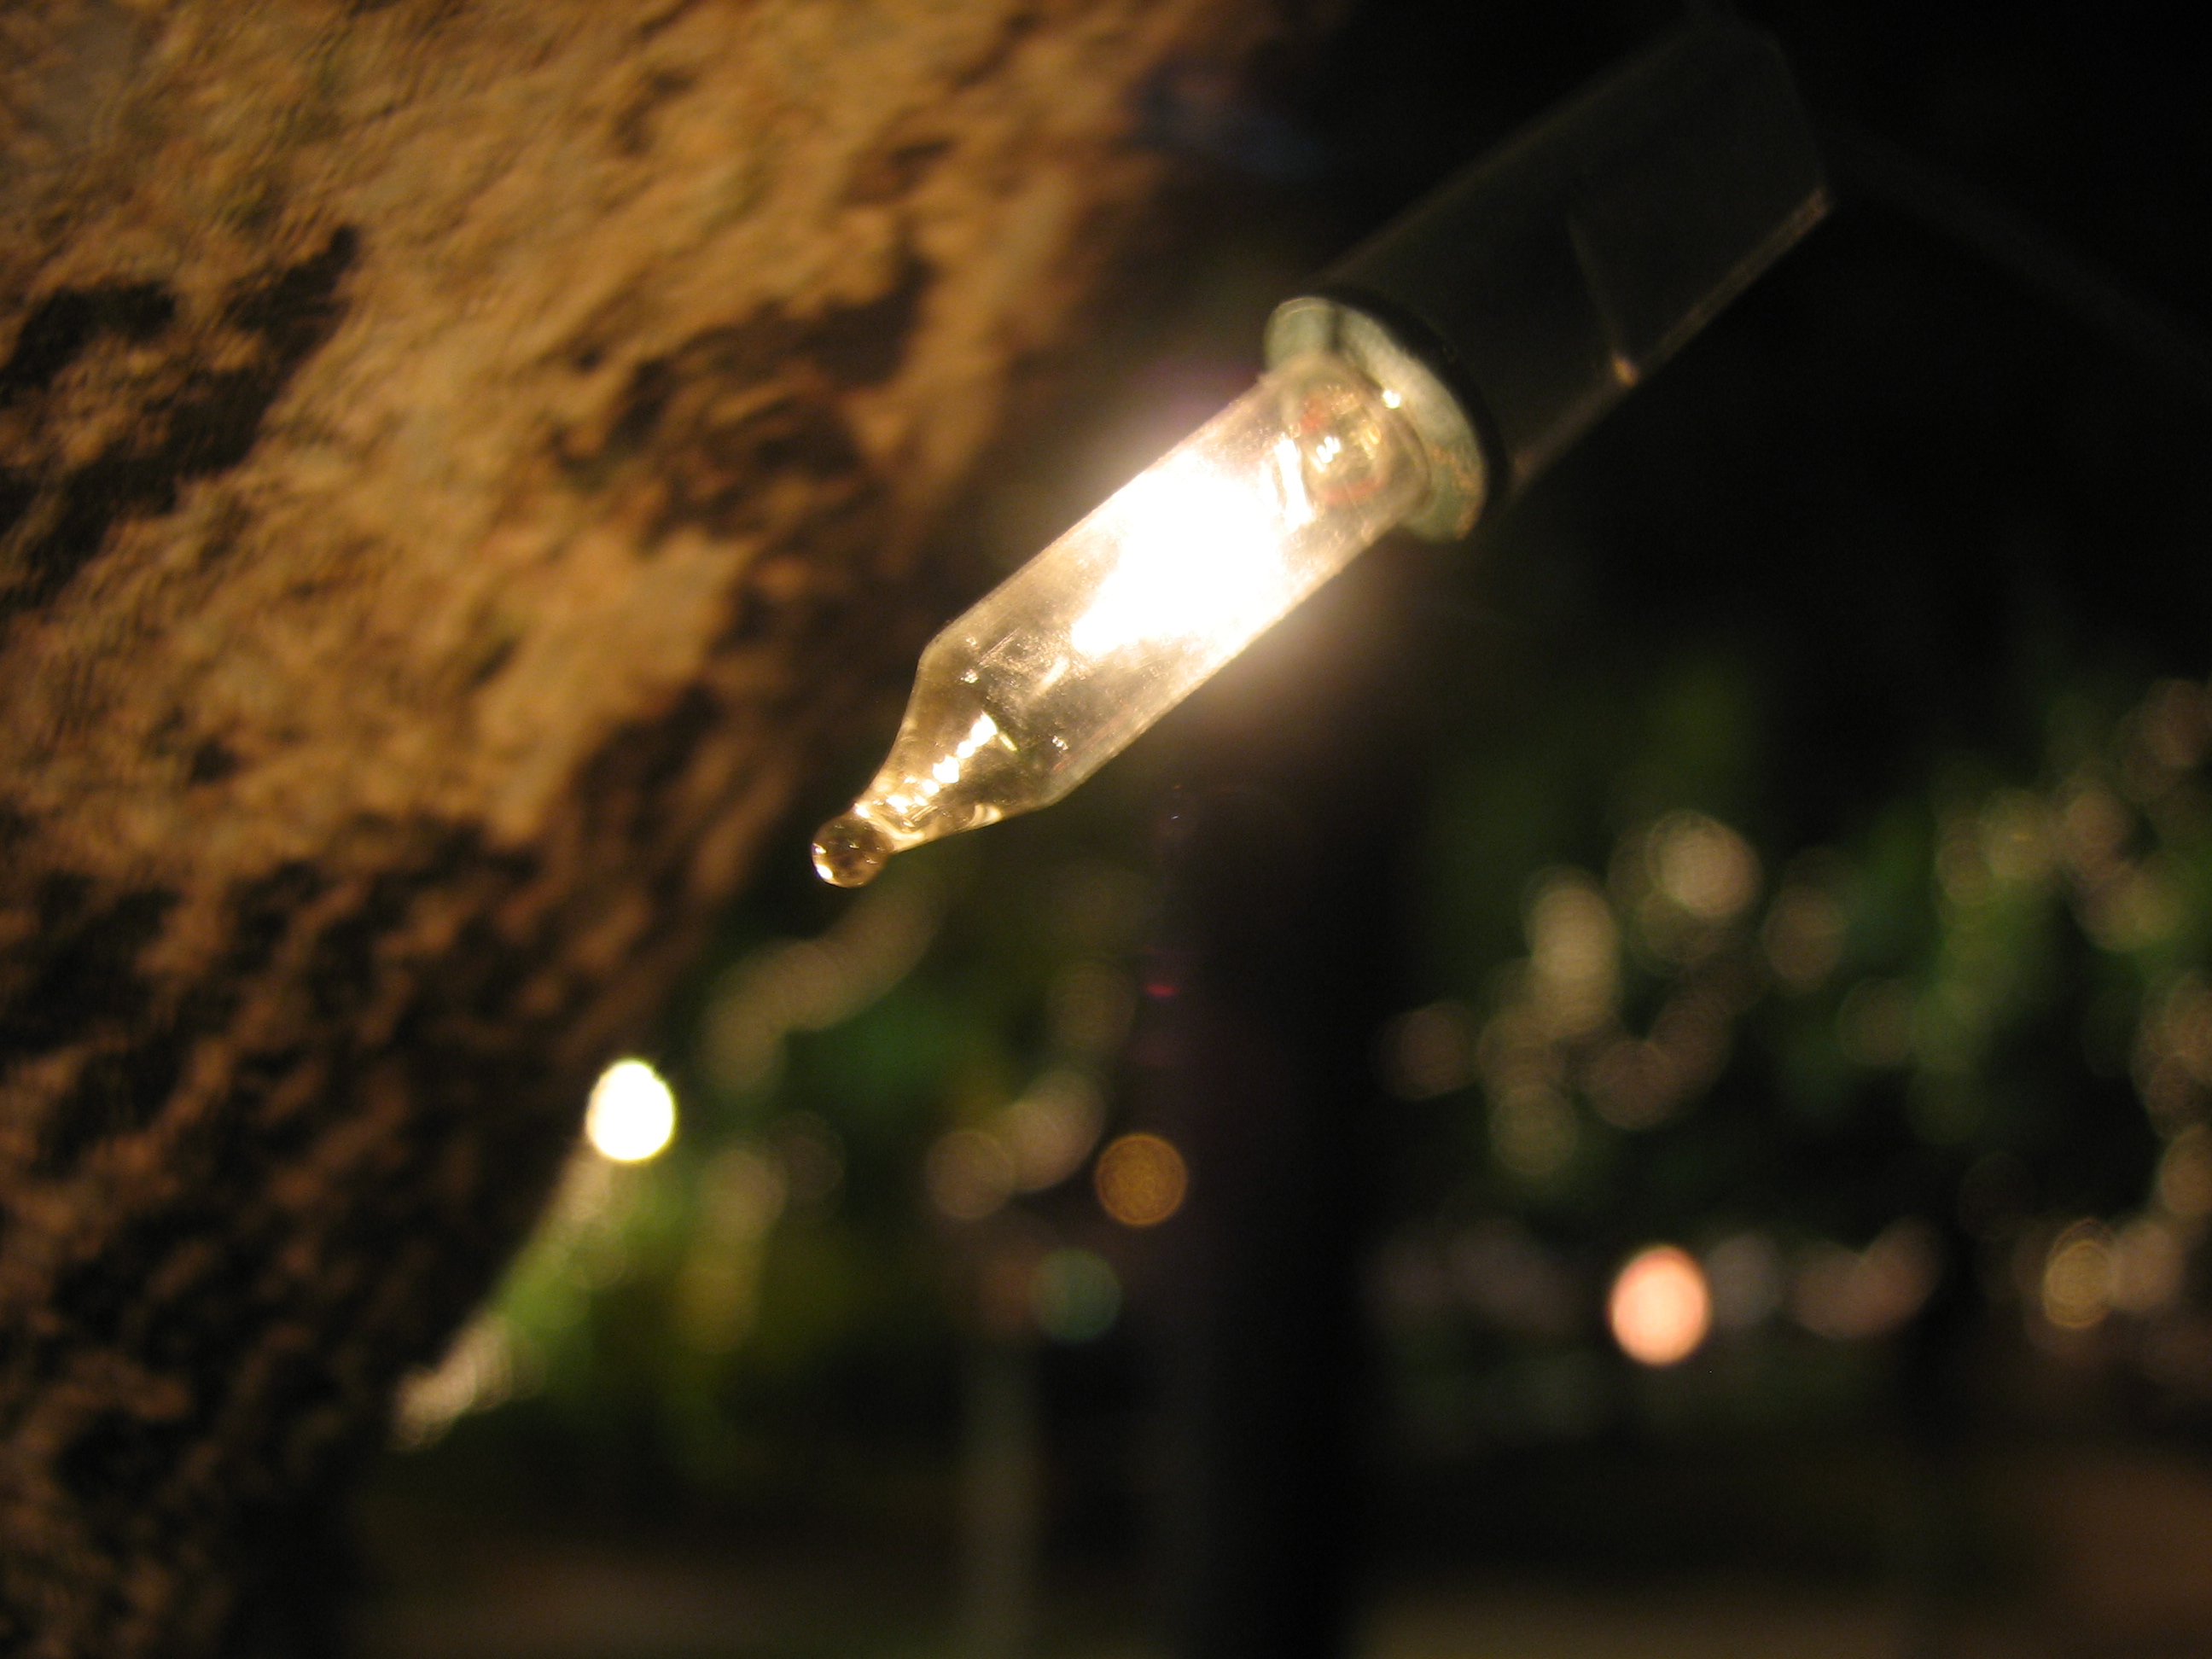
light, blur, white, night, sunlight, reflection, darkness, christmas, lighting, 2008, newyear, light fixture, luz, dof, natal, macro photography, pra adecasaforte